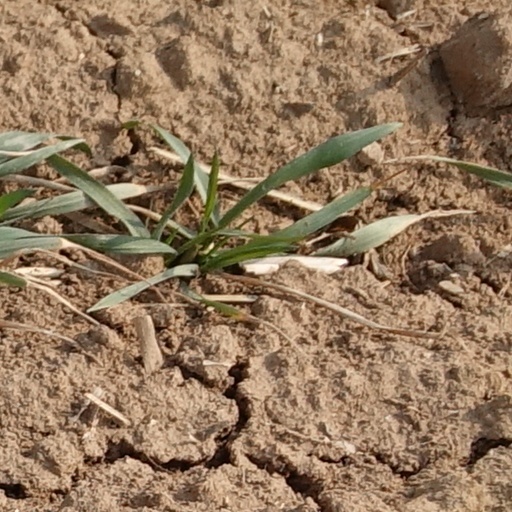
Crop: wheat